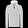
Label: Pullover